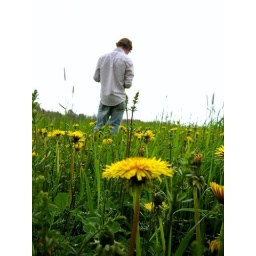
man is but another lion in a field